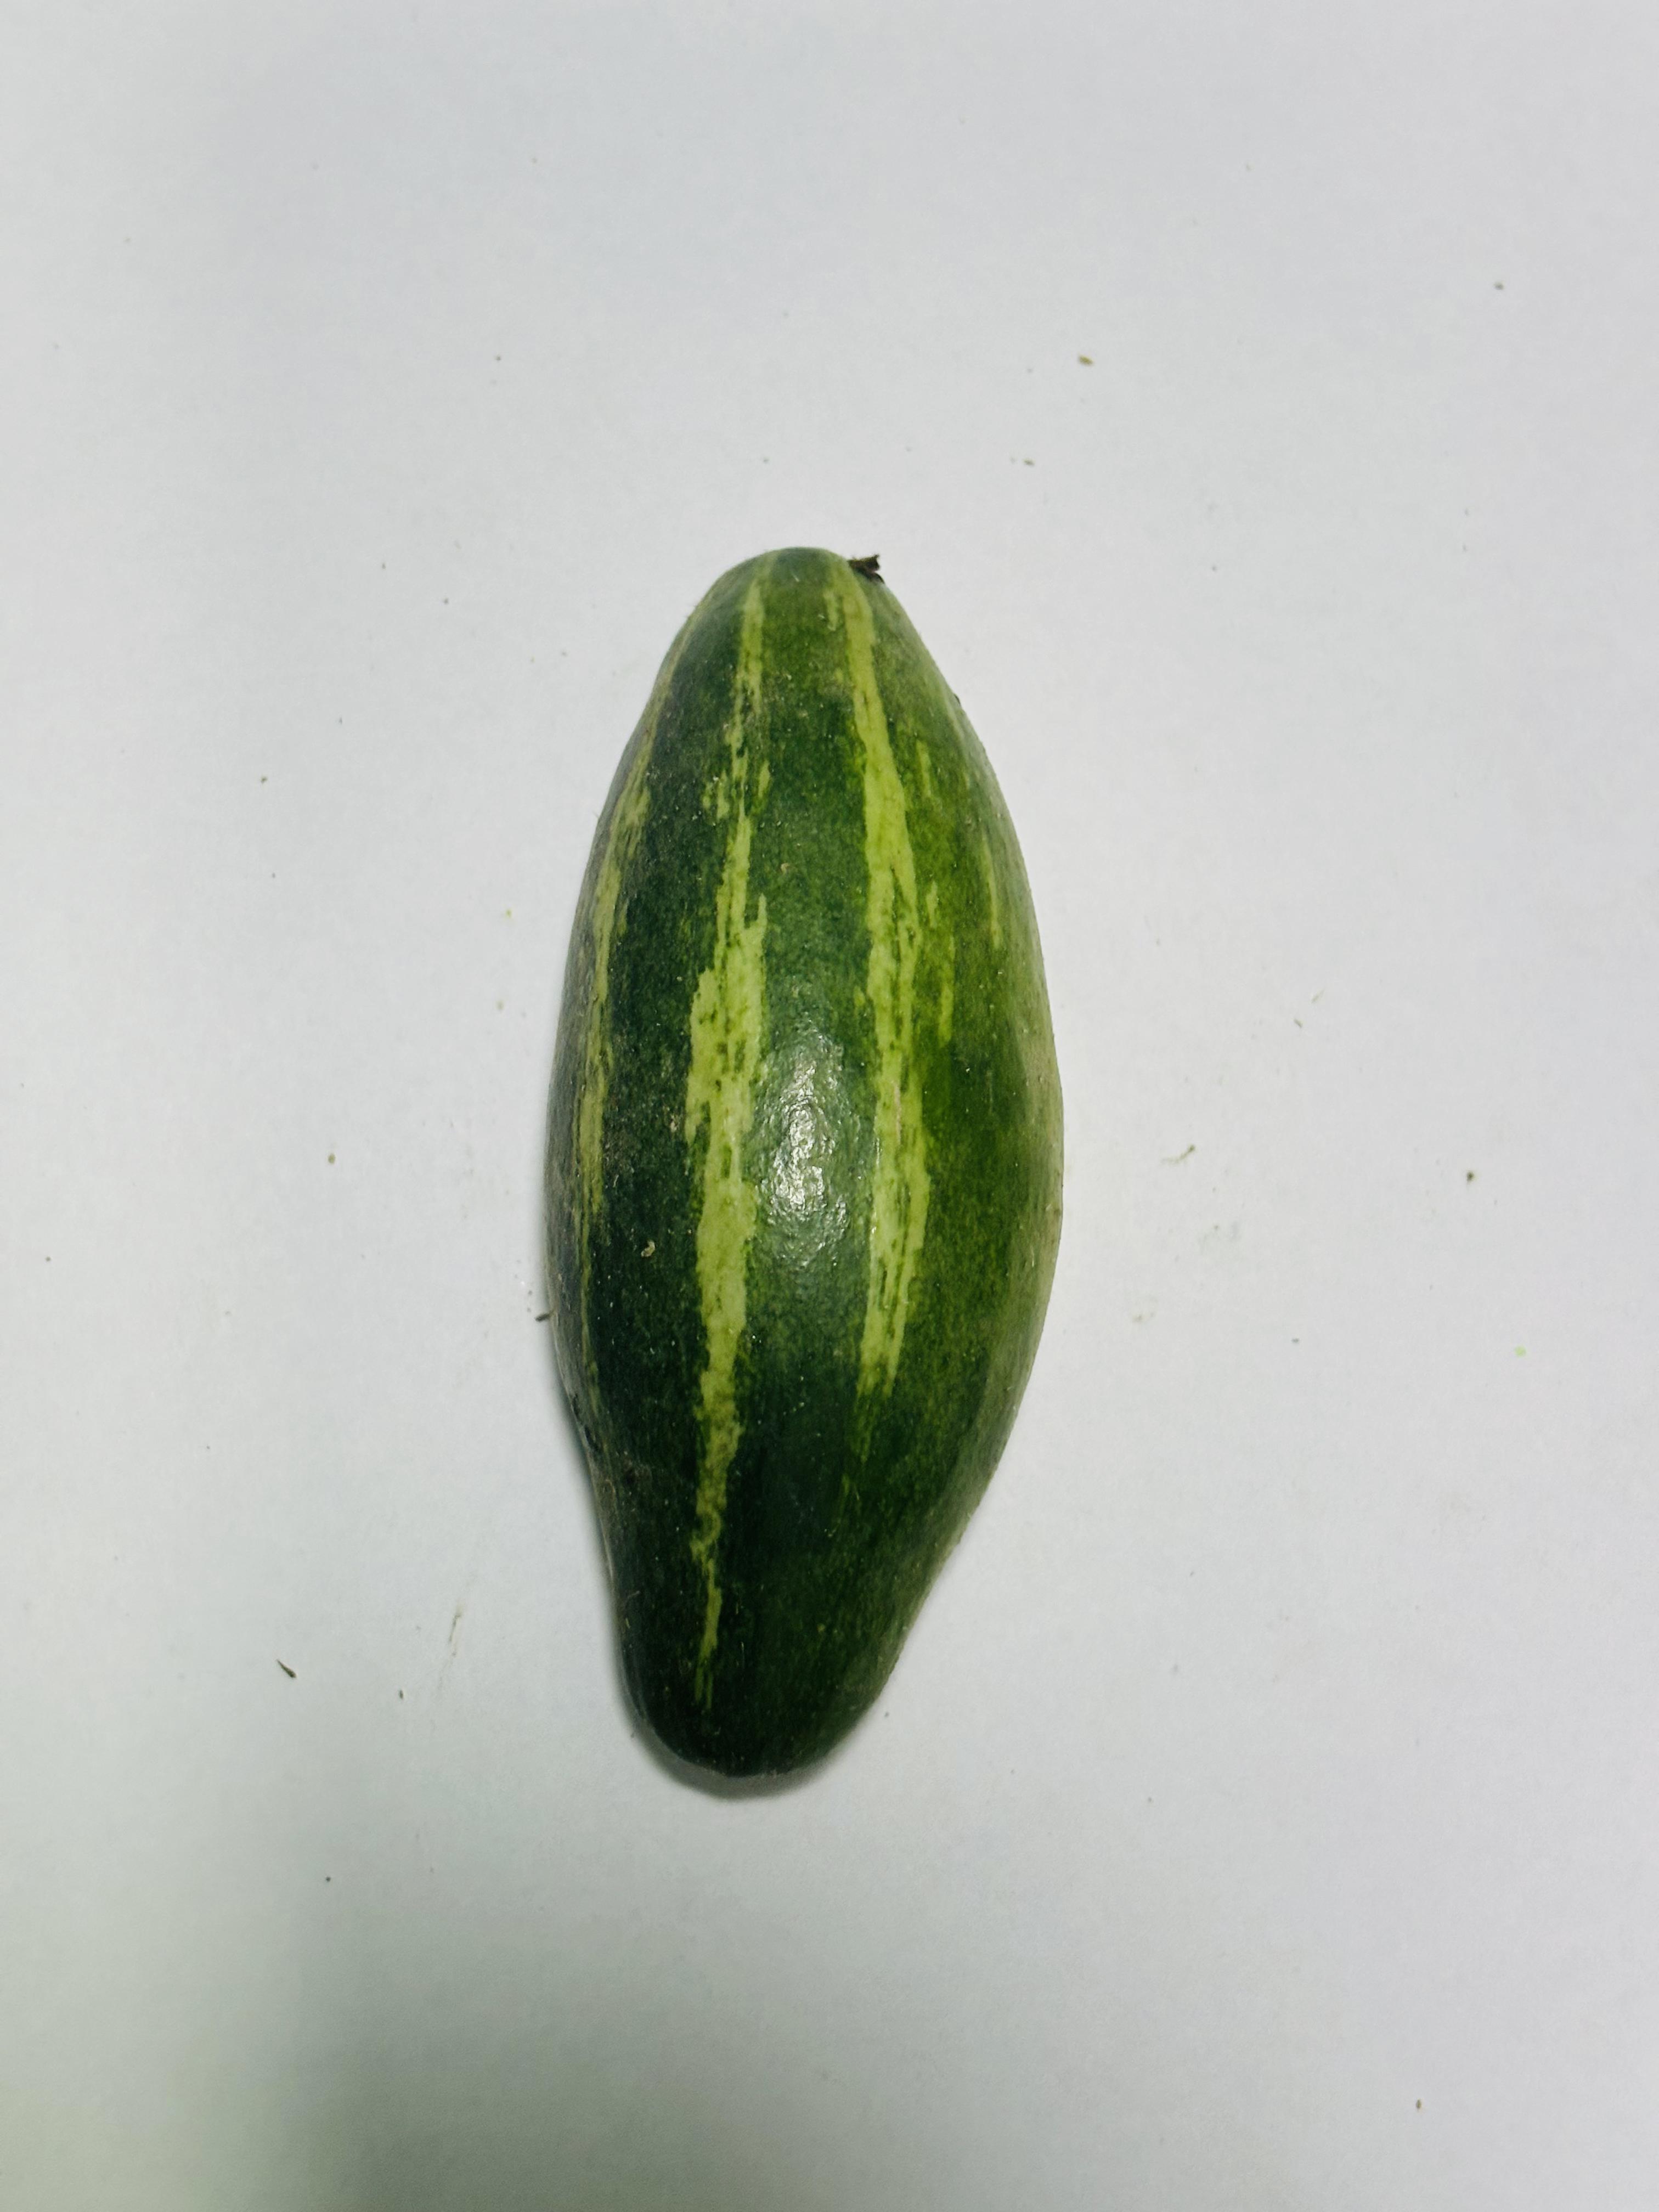
Label: Pointed gourd